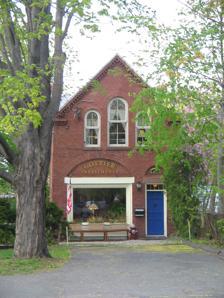
Building: Former Fire Station (Windsor, Connecticut)
Country: United States of America
Year built: 1882
United States historic place Former Fire Station U.S. National Register of Historic Places The Former Fire Station Show map of Connecticut Show map of the United States Location 14 Maple Avenue, Windsor, Connecticut Coordinates 41°51′5″N 72°38′44″W / 41.85139°N 72.64556°W / 41.85139; -72.64556 Area 0.1 acres (0.040 ha) Built 1882 ( 1882 ) Architectural style Italianate MPS 18th and 19th Century Brick Architecture of Windsor TR NRHP reference No. 88001485 Added to NRHP September 15, 1988 The building at 14 Maple Avenue in Windsor, Connecticut , United States, is a Former Fire Station of the town.  It was built about 1882, and was the town's first purpose-built firehouse.  Now converted to commercial use, it was listed on the National Register of Historic Places in 1988. Description and history Windsor's former fire station stands far back on the north side of Maple Avenue, with a small parking area in front and buildings facing Broad Street to its east.  It is a brick structure, 2-1/2 stories in height.  On its main facade, the former garage entrance for the fire truck, which was an elliptically arched opening, has been filled in with a square plate glass window and brickwork filling the arch above.  The main doorway is to the right, set in a rectangular opening along with a four-light transom window; it is also topped by a blind arch.  Above these, and extending into the gable, is a three-part Palladian window, each section with a round-arch top.  The front gable eave is adorned with brick dentil work.  The west side wall is topped by a small gabled wall dormer. The station was built about 1882 on land donated by H. Sidney Hayden.  In addition to being the town's first fire station, it is a fine local example of Victorian styling in brick.  It served as a fire station until 1939, and was converted to commercial use in 1973. It is now the home of Gottier Investments. See also National Register of Historic Places listings in Hartford County, Connecticut References